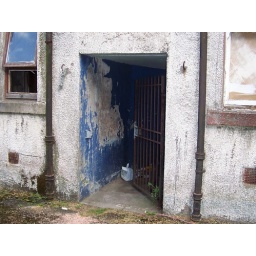
Paint peeling from the wall at the back entrance to a building in Port Glasgow.